Question: Please indicate a possible affordance area of the book that can be used for holding
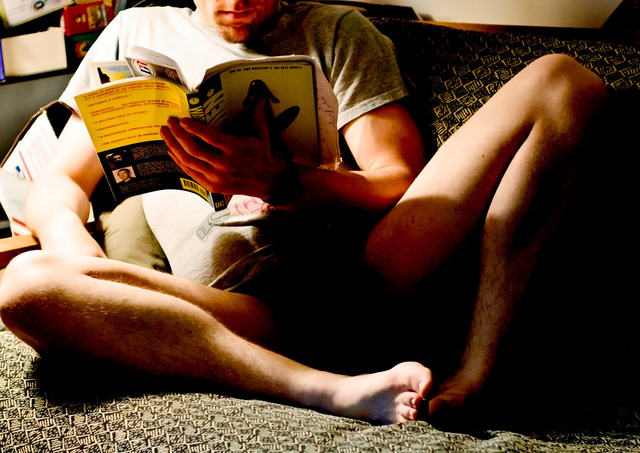
Answer: [63.5, 41, 351.5, 228]